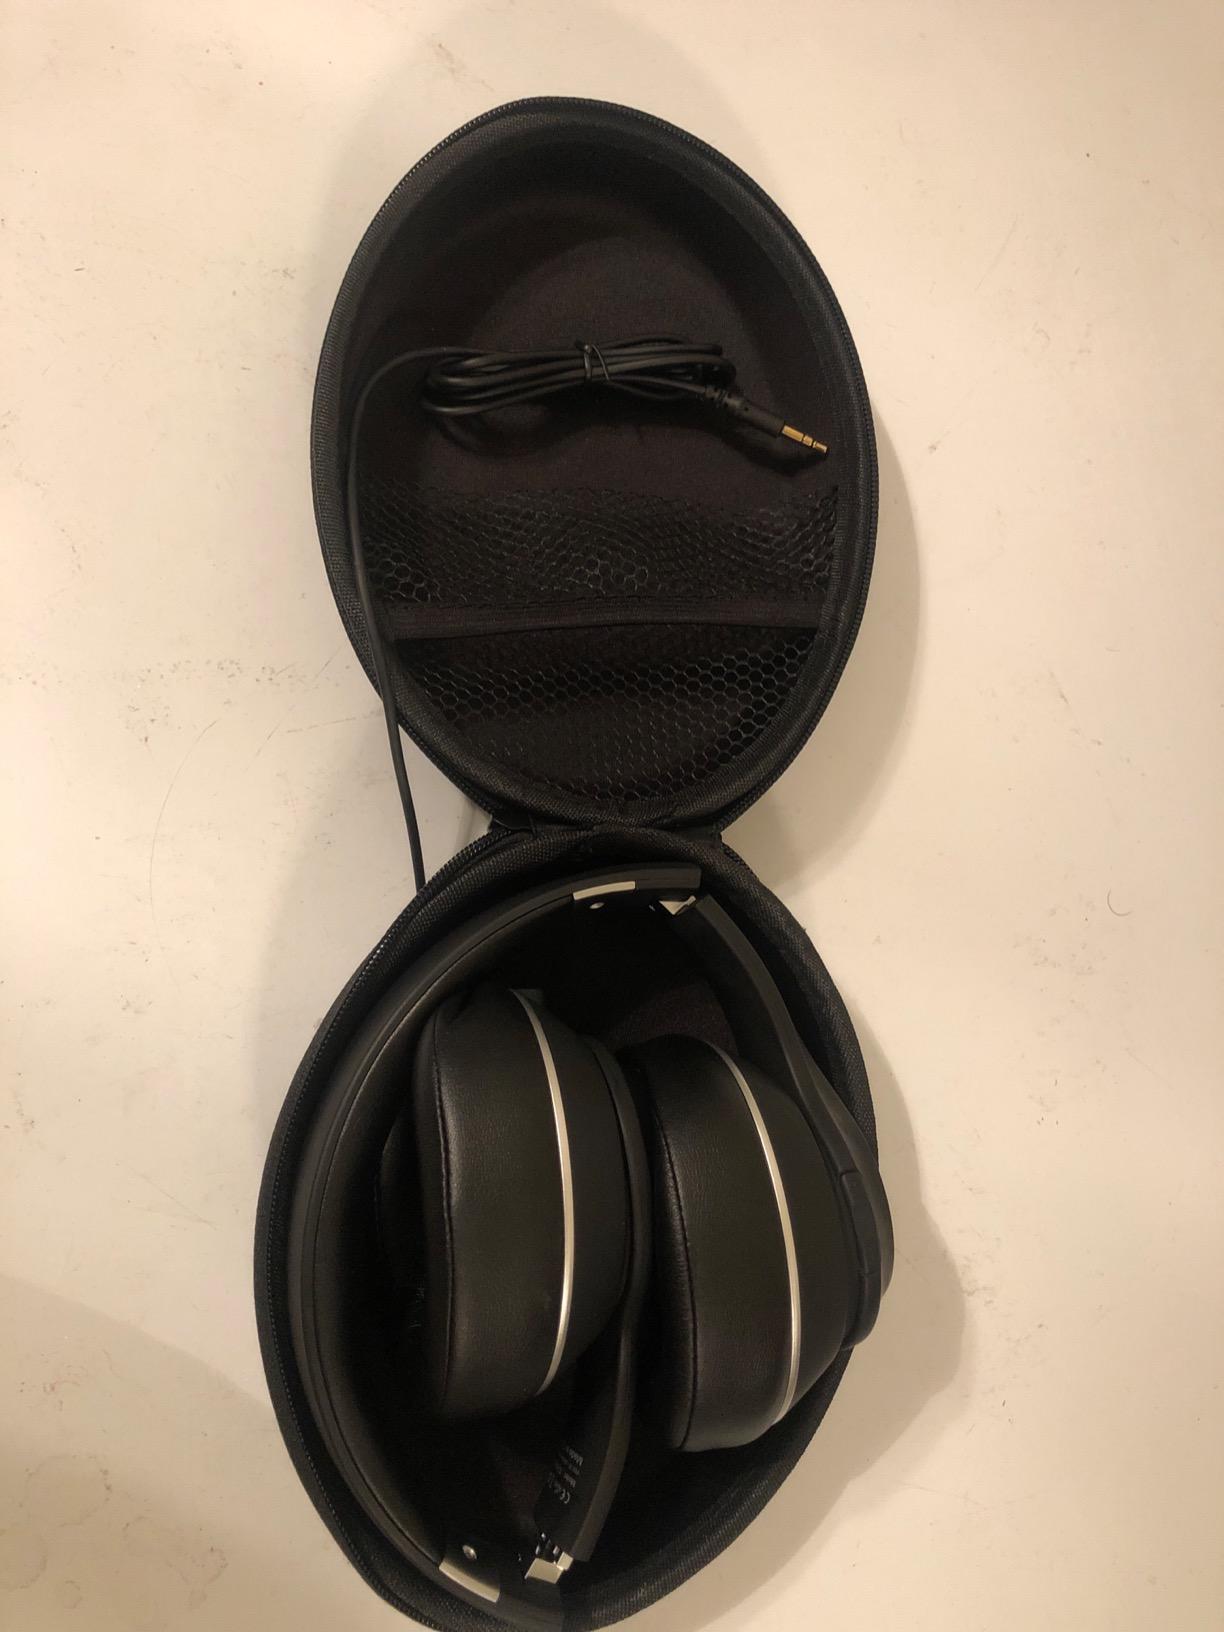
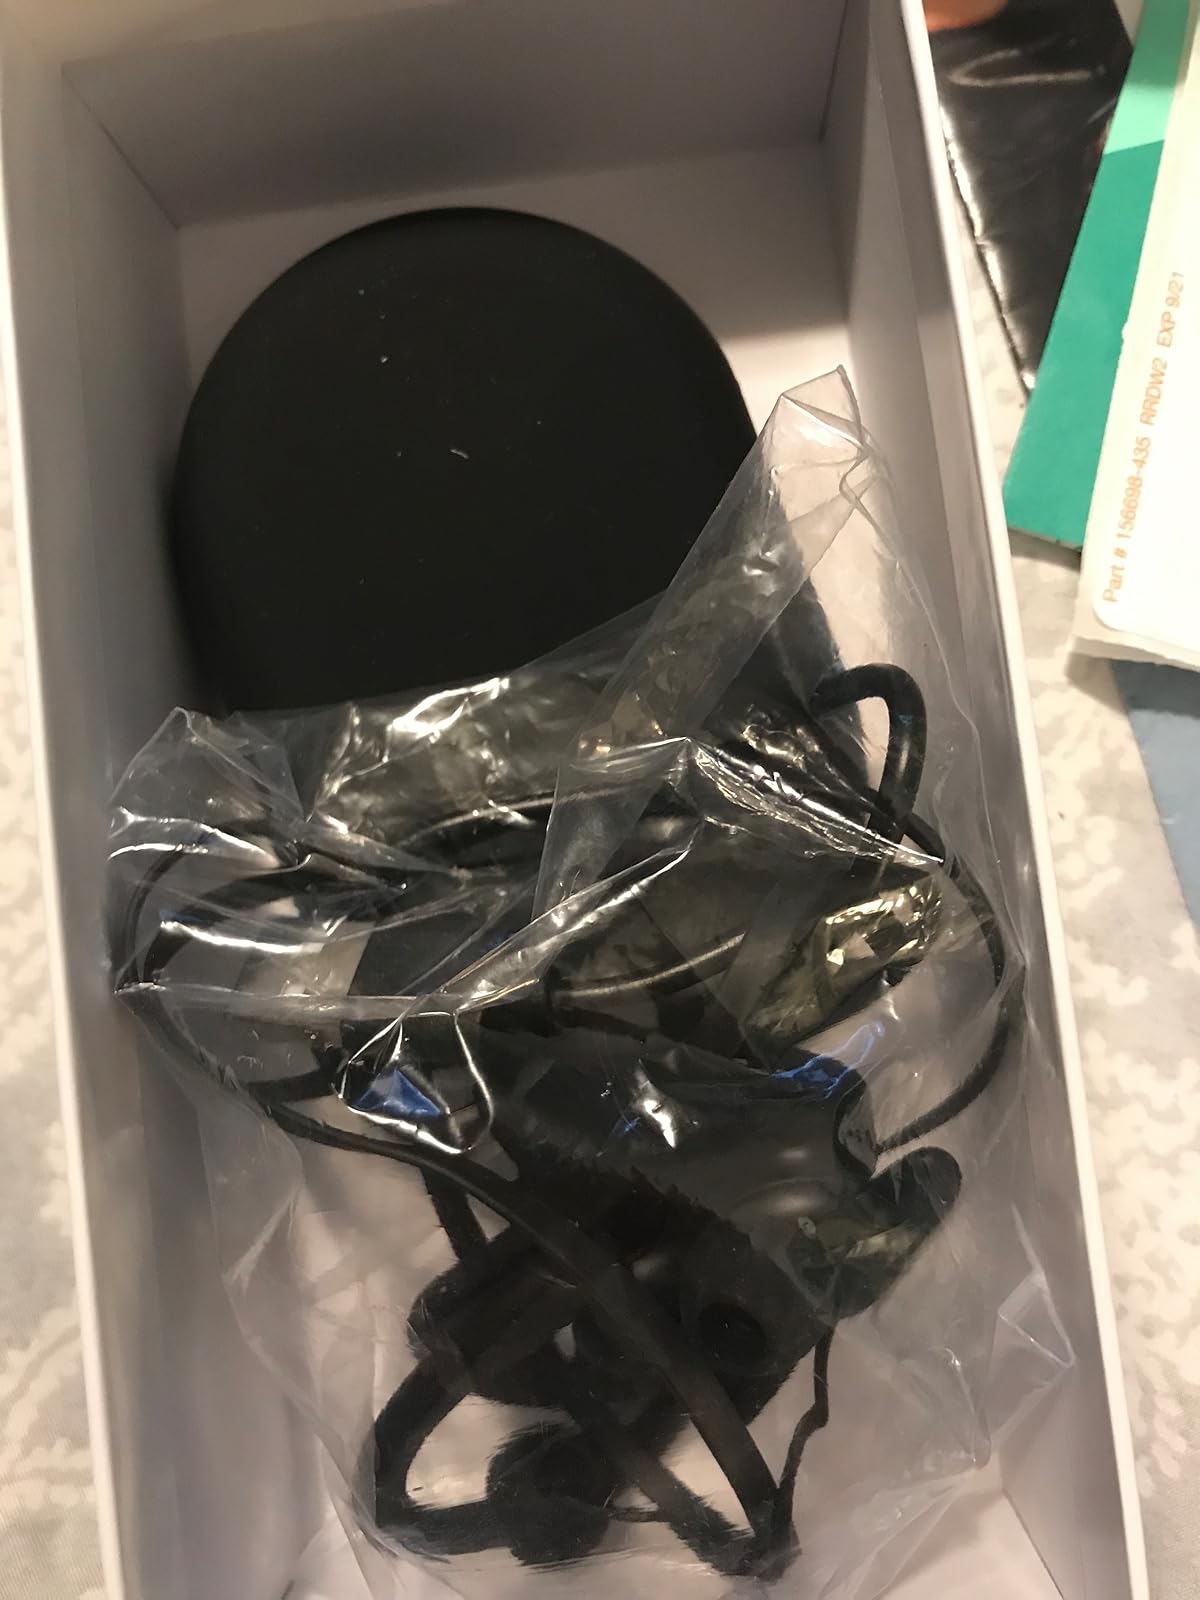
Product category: headphones
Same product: no